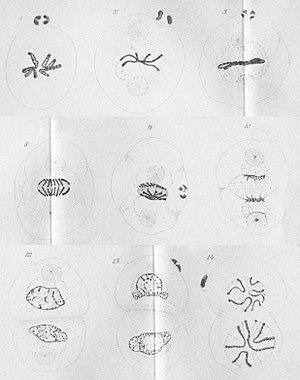
Edouard van Beneden-Archives de Biologie-1883-Planche XIXter-Première division de l'oeuf, formation des deux premiers blastomères
Édouard Joseph Louis Marie Van Beneden, né à Louvain le 5 mars 1846 et mort à Liège le 28 avril 1910, est un zoologiste et embryologiste belge, professeur à l'Université de Liège, découvreur de la méiose.